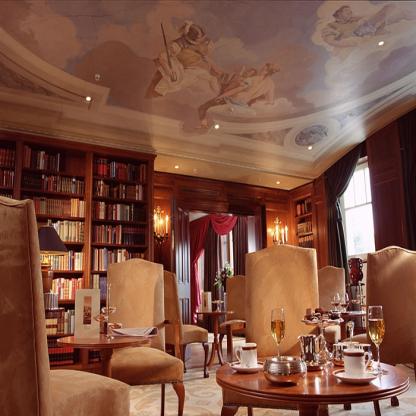
Scene: Indoor